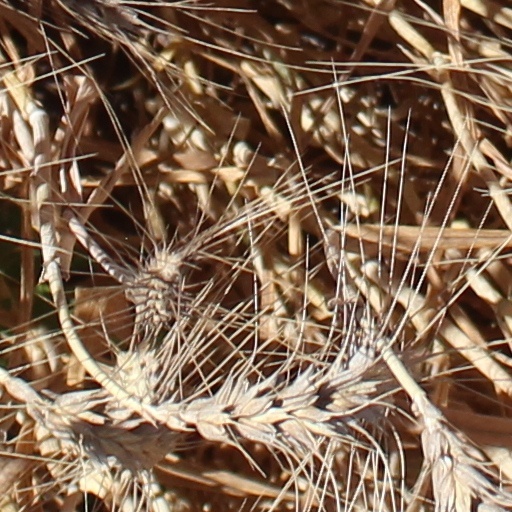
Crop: wheat